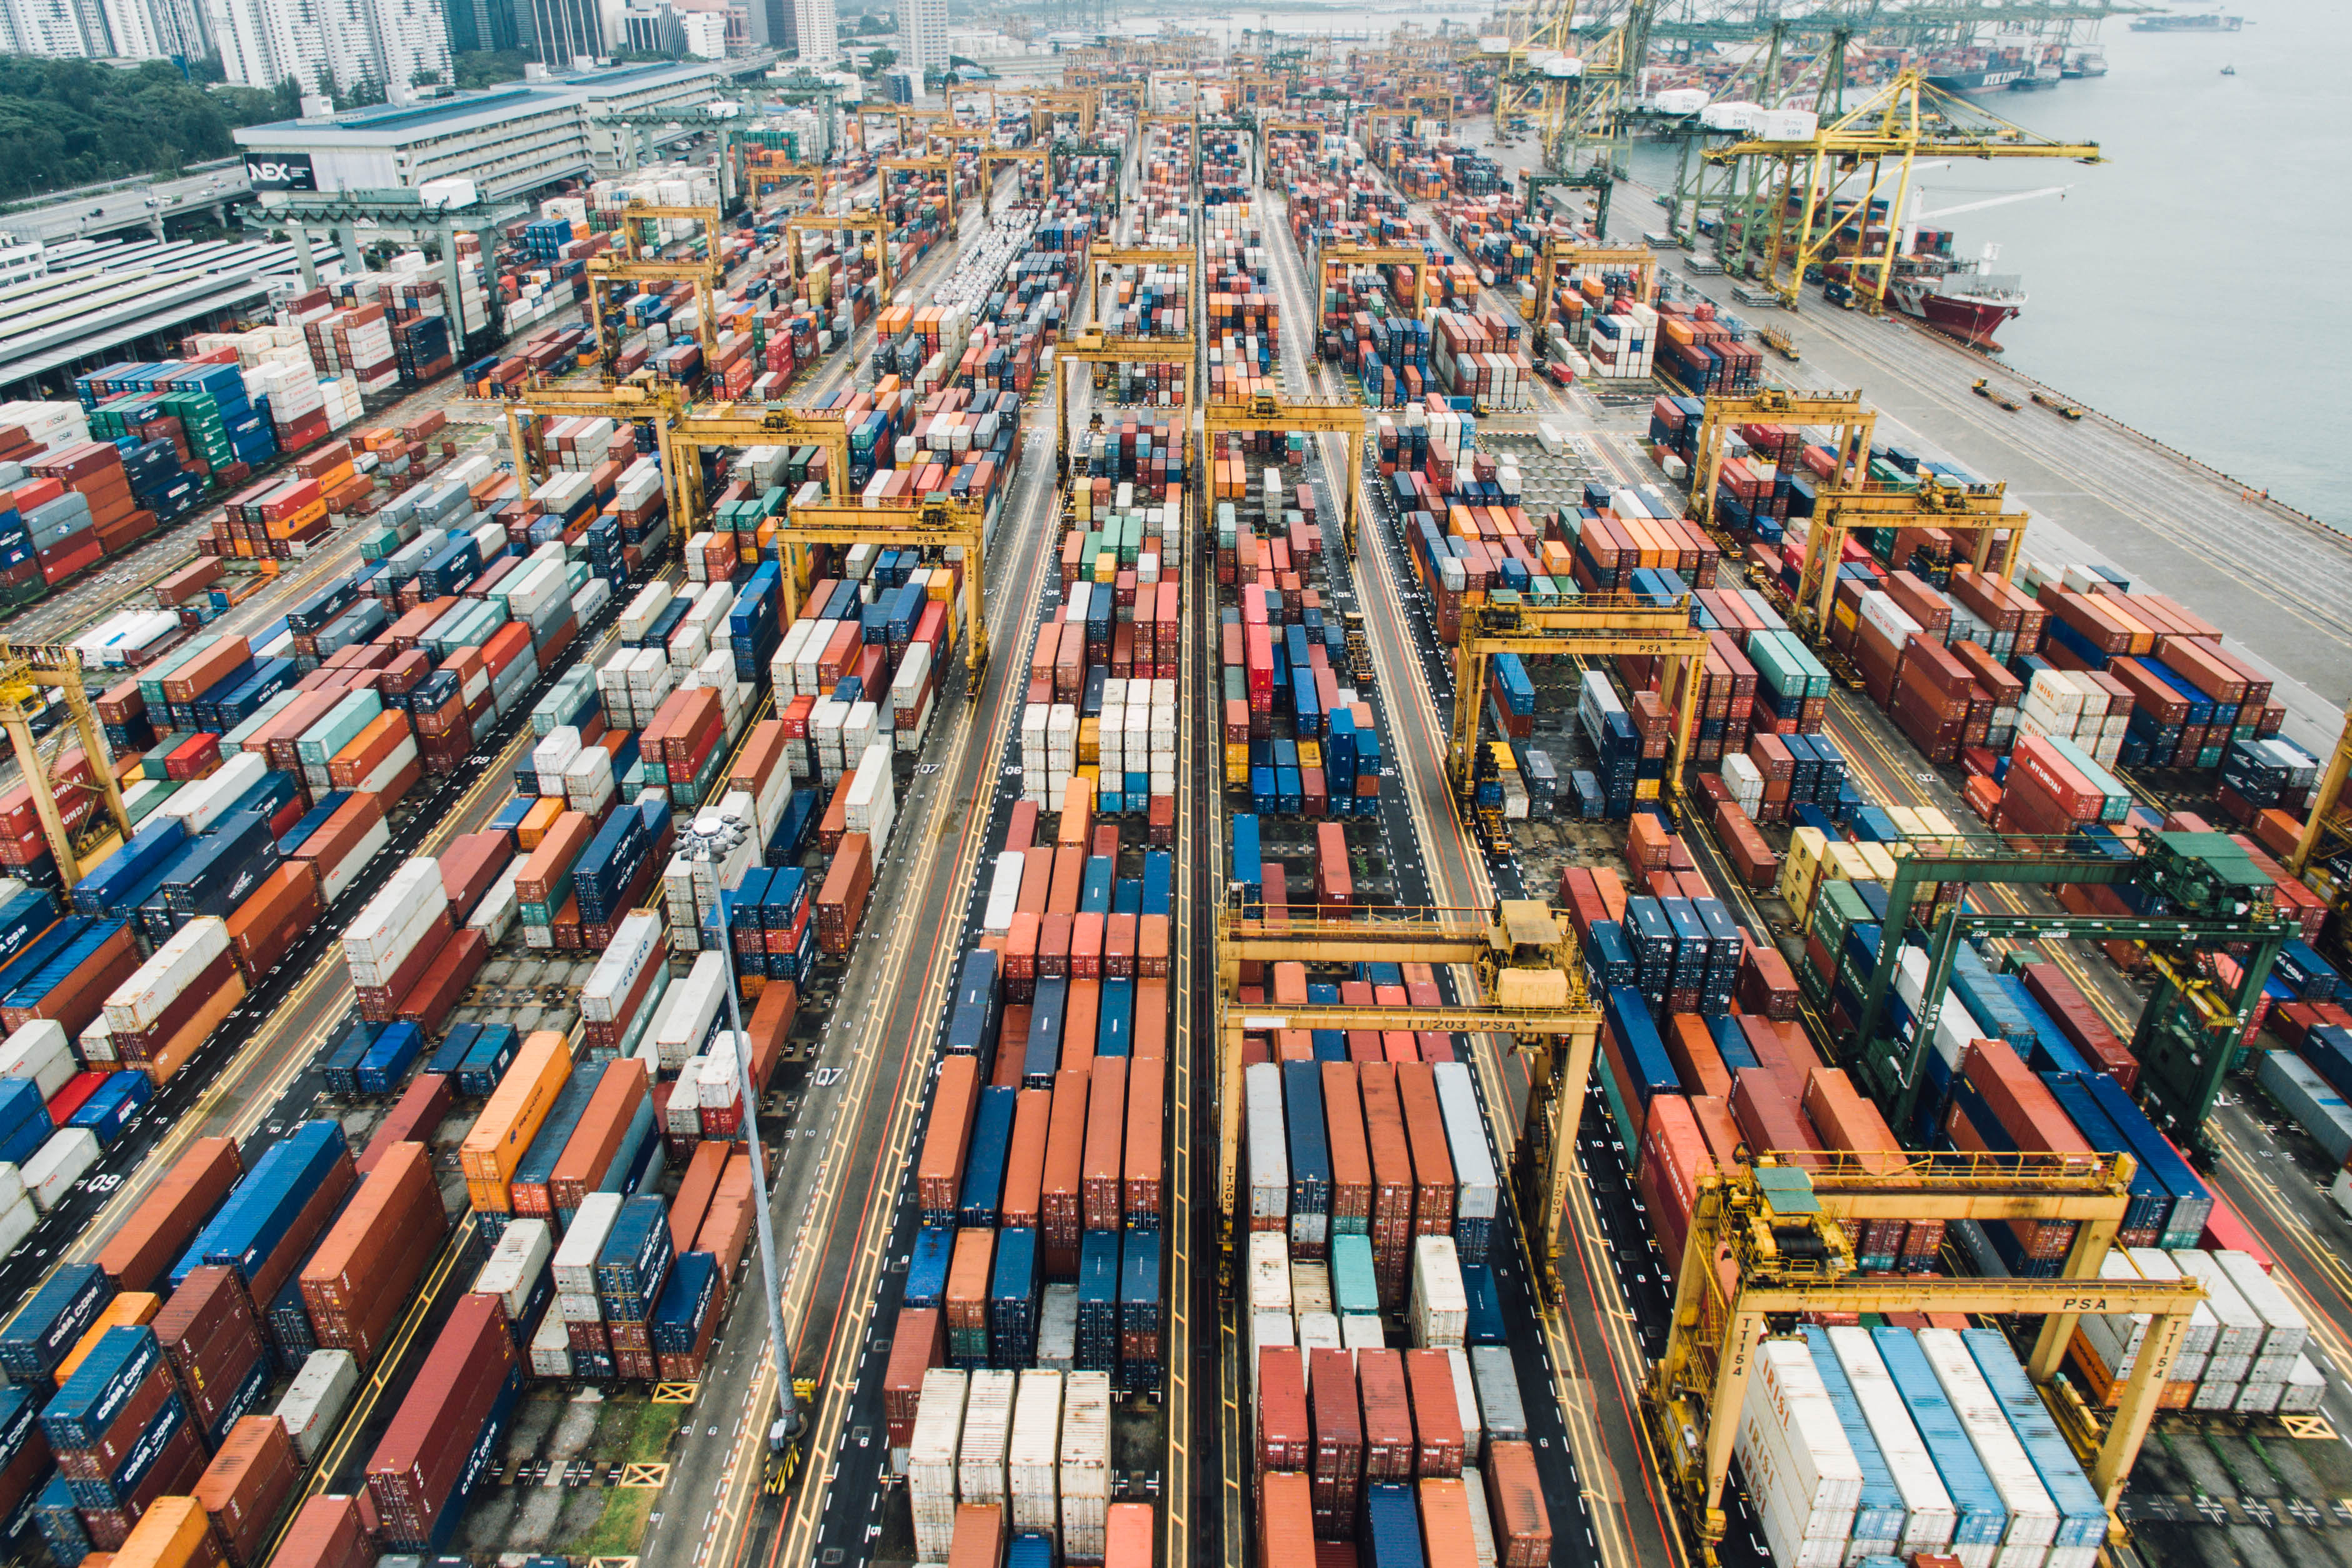
boardwalk, walkway, cityscape, port, waterway, infrastructure, aerial photography